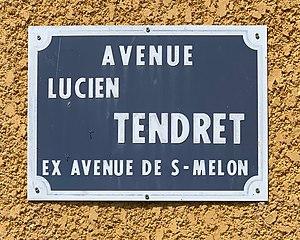
Avenue Lucien Tendret (Belley).
Lucien Tendret, avocat puis bâtonnier qui vécut à Belley, est un gastronome et un auteur culinaire français resté à la postérité pour son livre La Table au pays de Brillat-Savarin, publié en 1892, où il donne de nombreuses recettes de la vieille cuisine du Bugey, des descriptions touchantes de ce joli pays et un florilège de citations souvent amusantes.